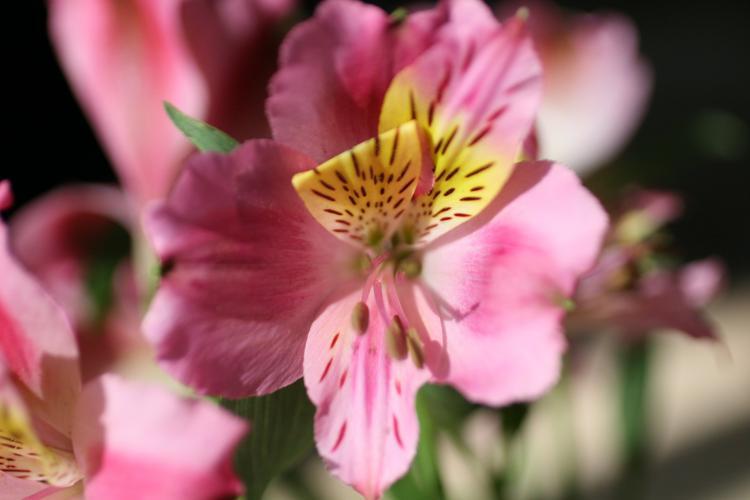
Label: peruvian lily